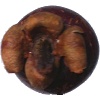
Label: mangostan